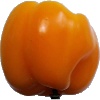
Label: yellow_pepper